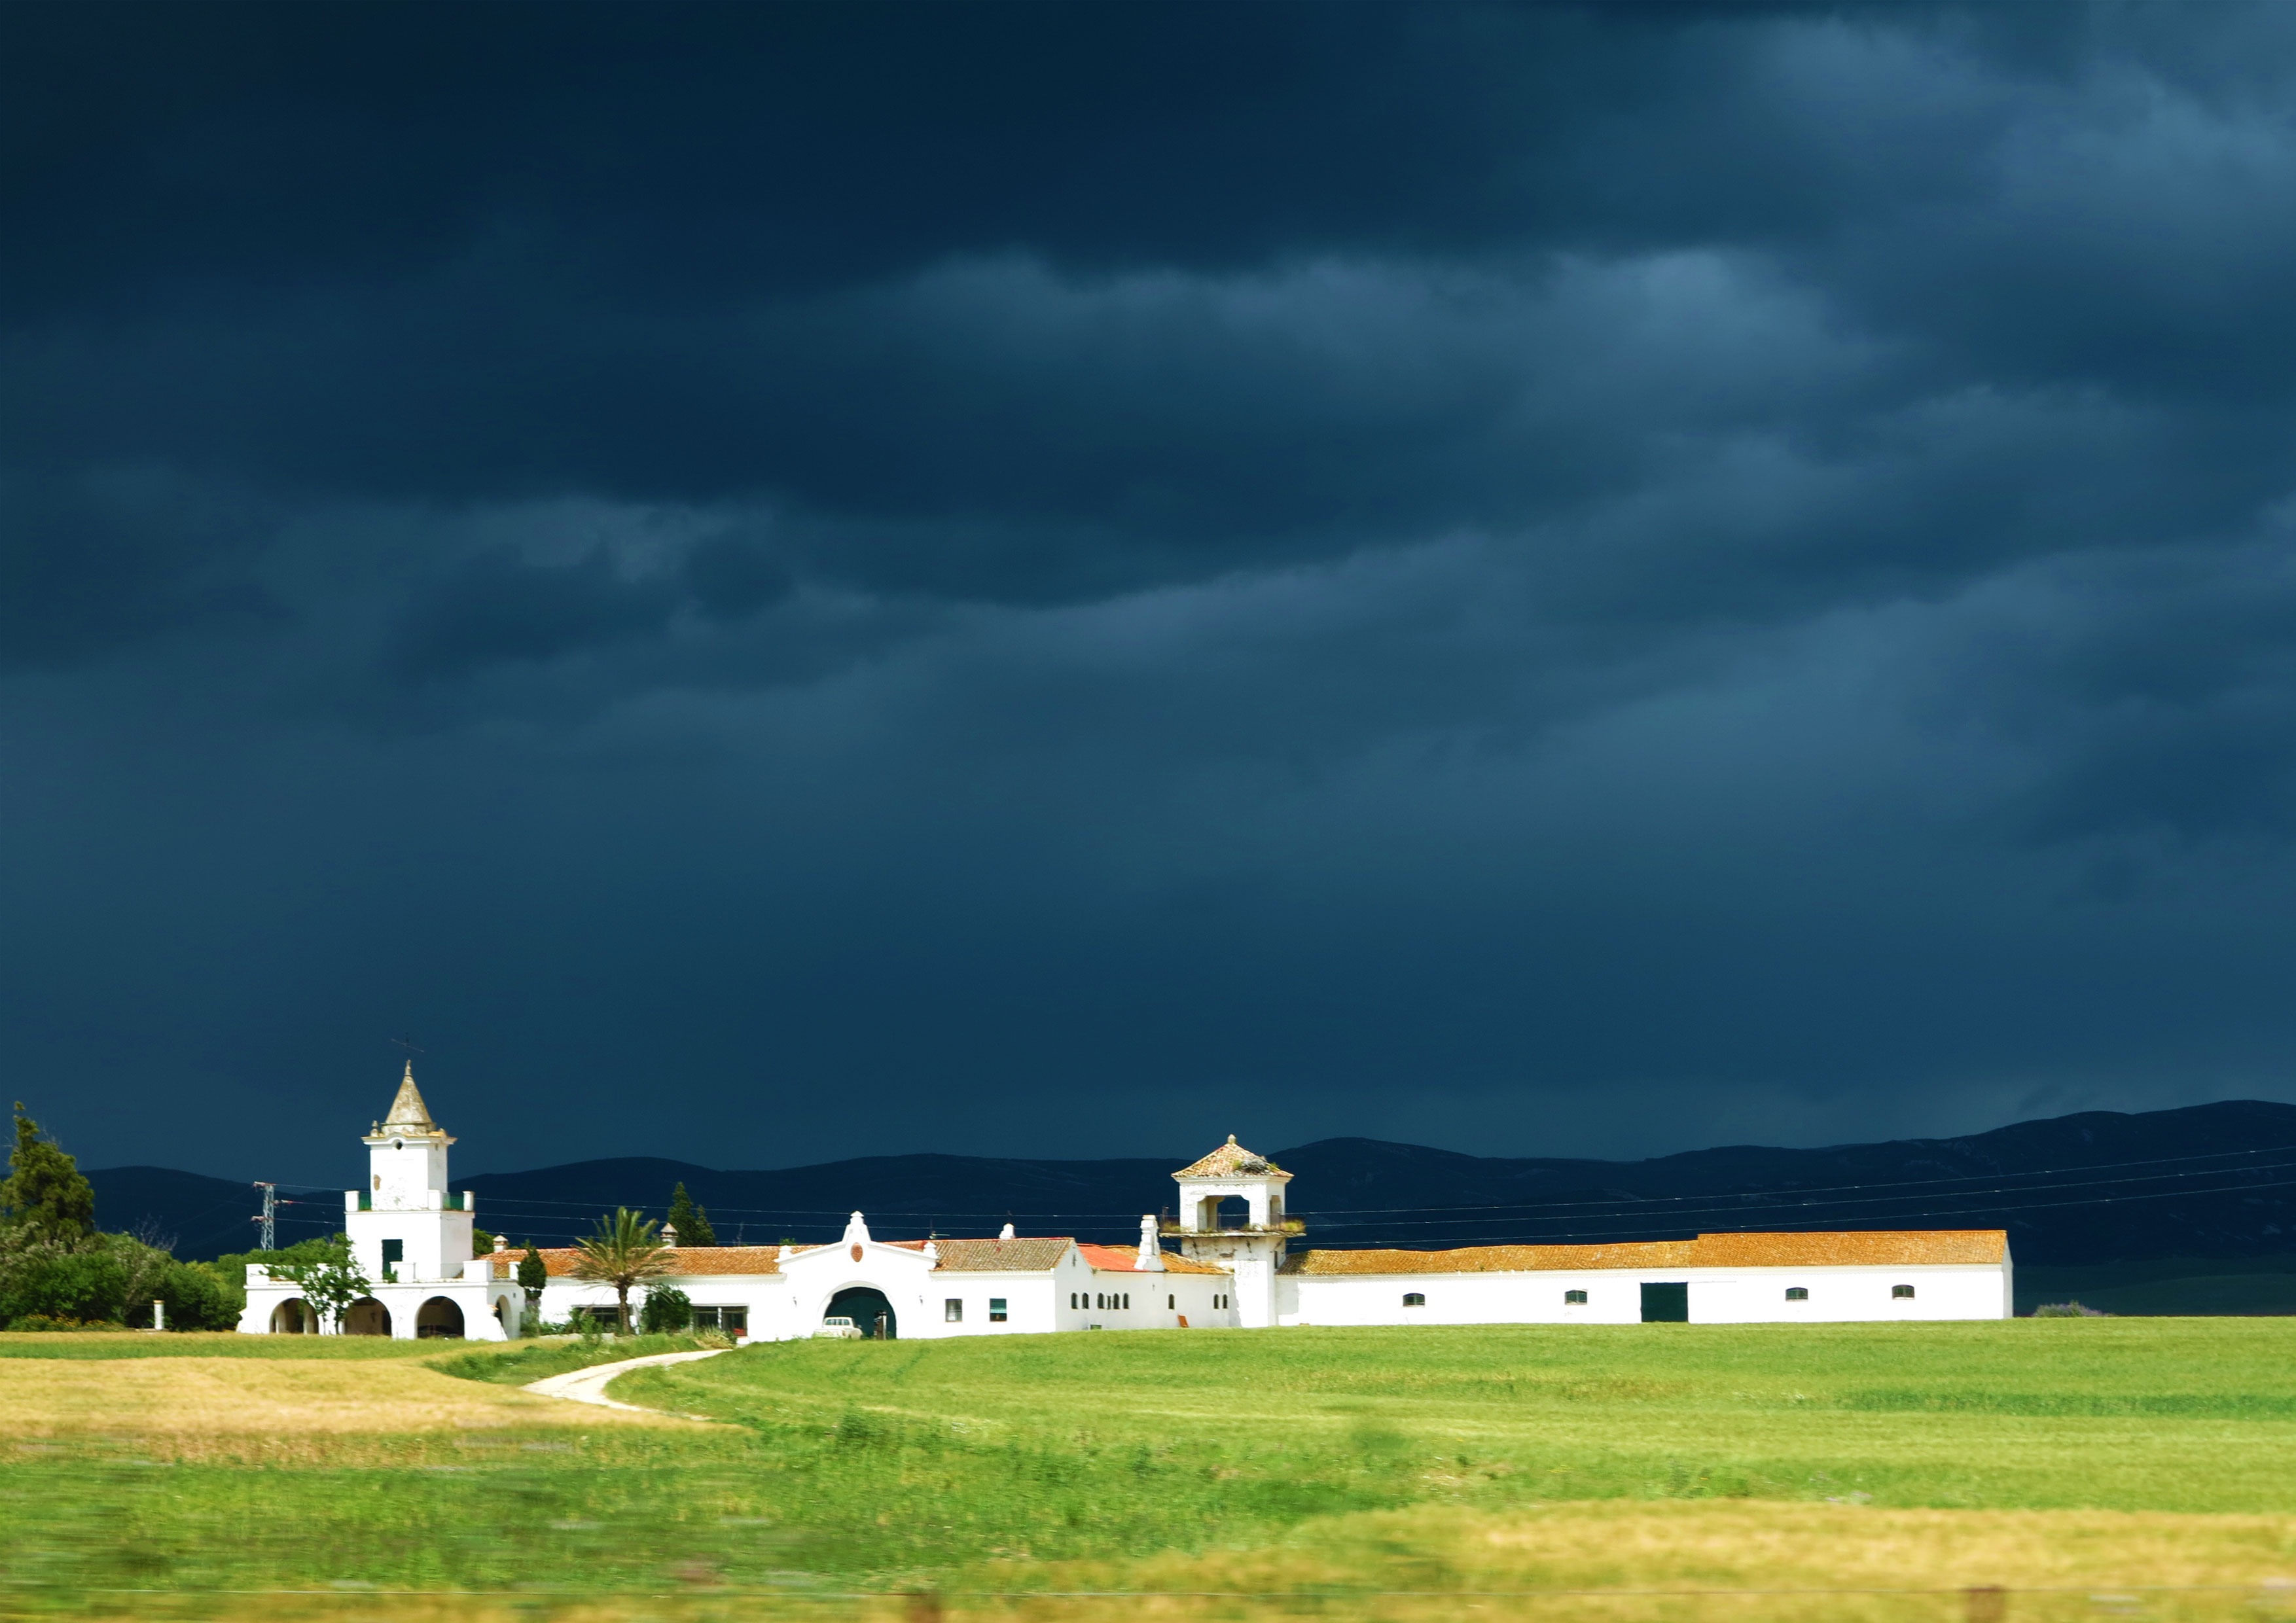
landscape, horizon, cloud, sky, prairie, villa, house, wind, weather, storm, plain, spain, hacienda, rural area, rain clouds, meteorological phenomenon